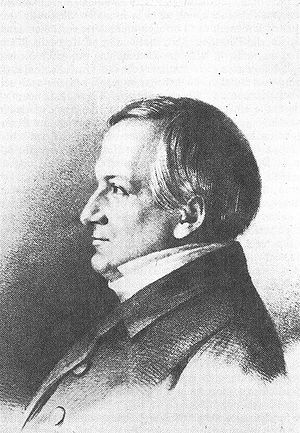
Ernst Ludwig von Gerlach
Ernst Ludwig von Gerlach var en preussisk politiker, bror til Otto von Gerlach.